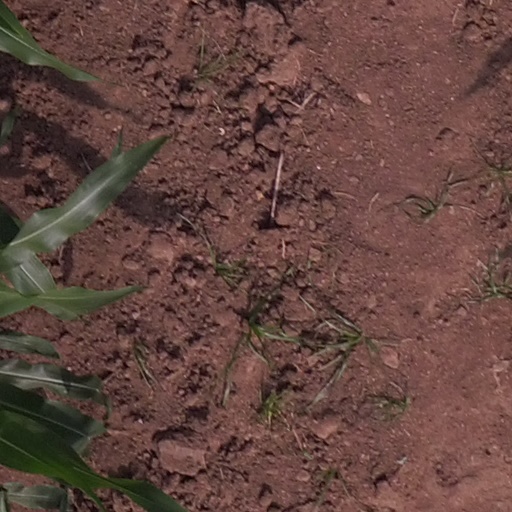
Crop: maize; corn